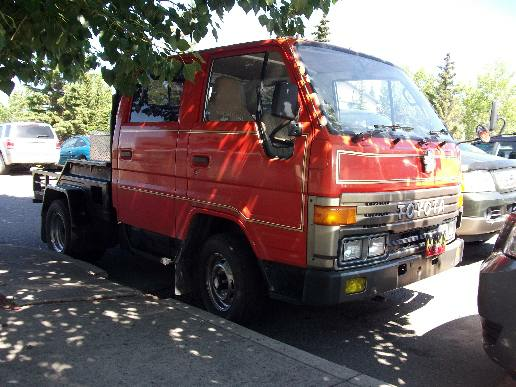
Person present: No